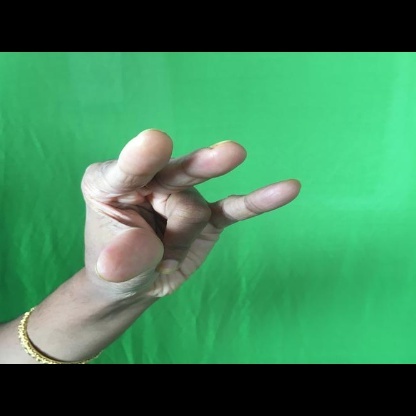
Mudra: Kangulam